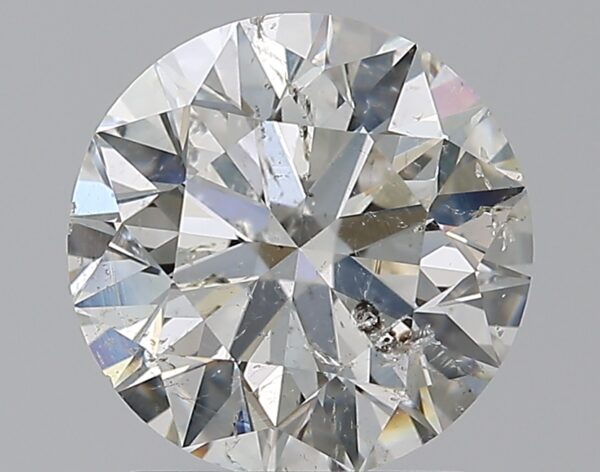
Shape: round
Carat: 1.51
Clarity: SI2
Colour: G
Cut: EX
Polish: EX
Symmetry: EX
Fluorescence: N
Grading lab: HRD
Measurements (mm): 7.21 x 7.26 x 4.58